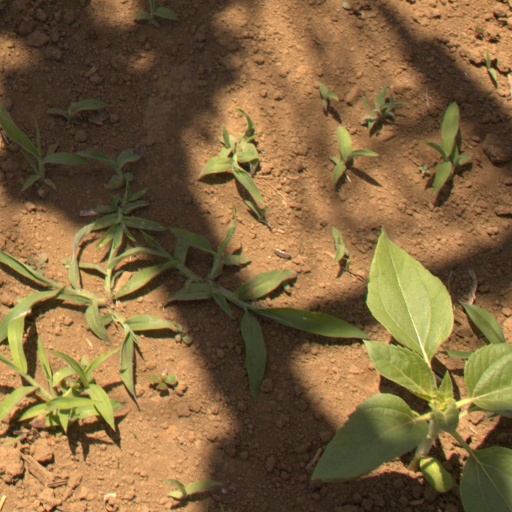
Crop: Jerusalem artichoke